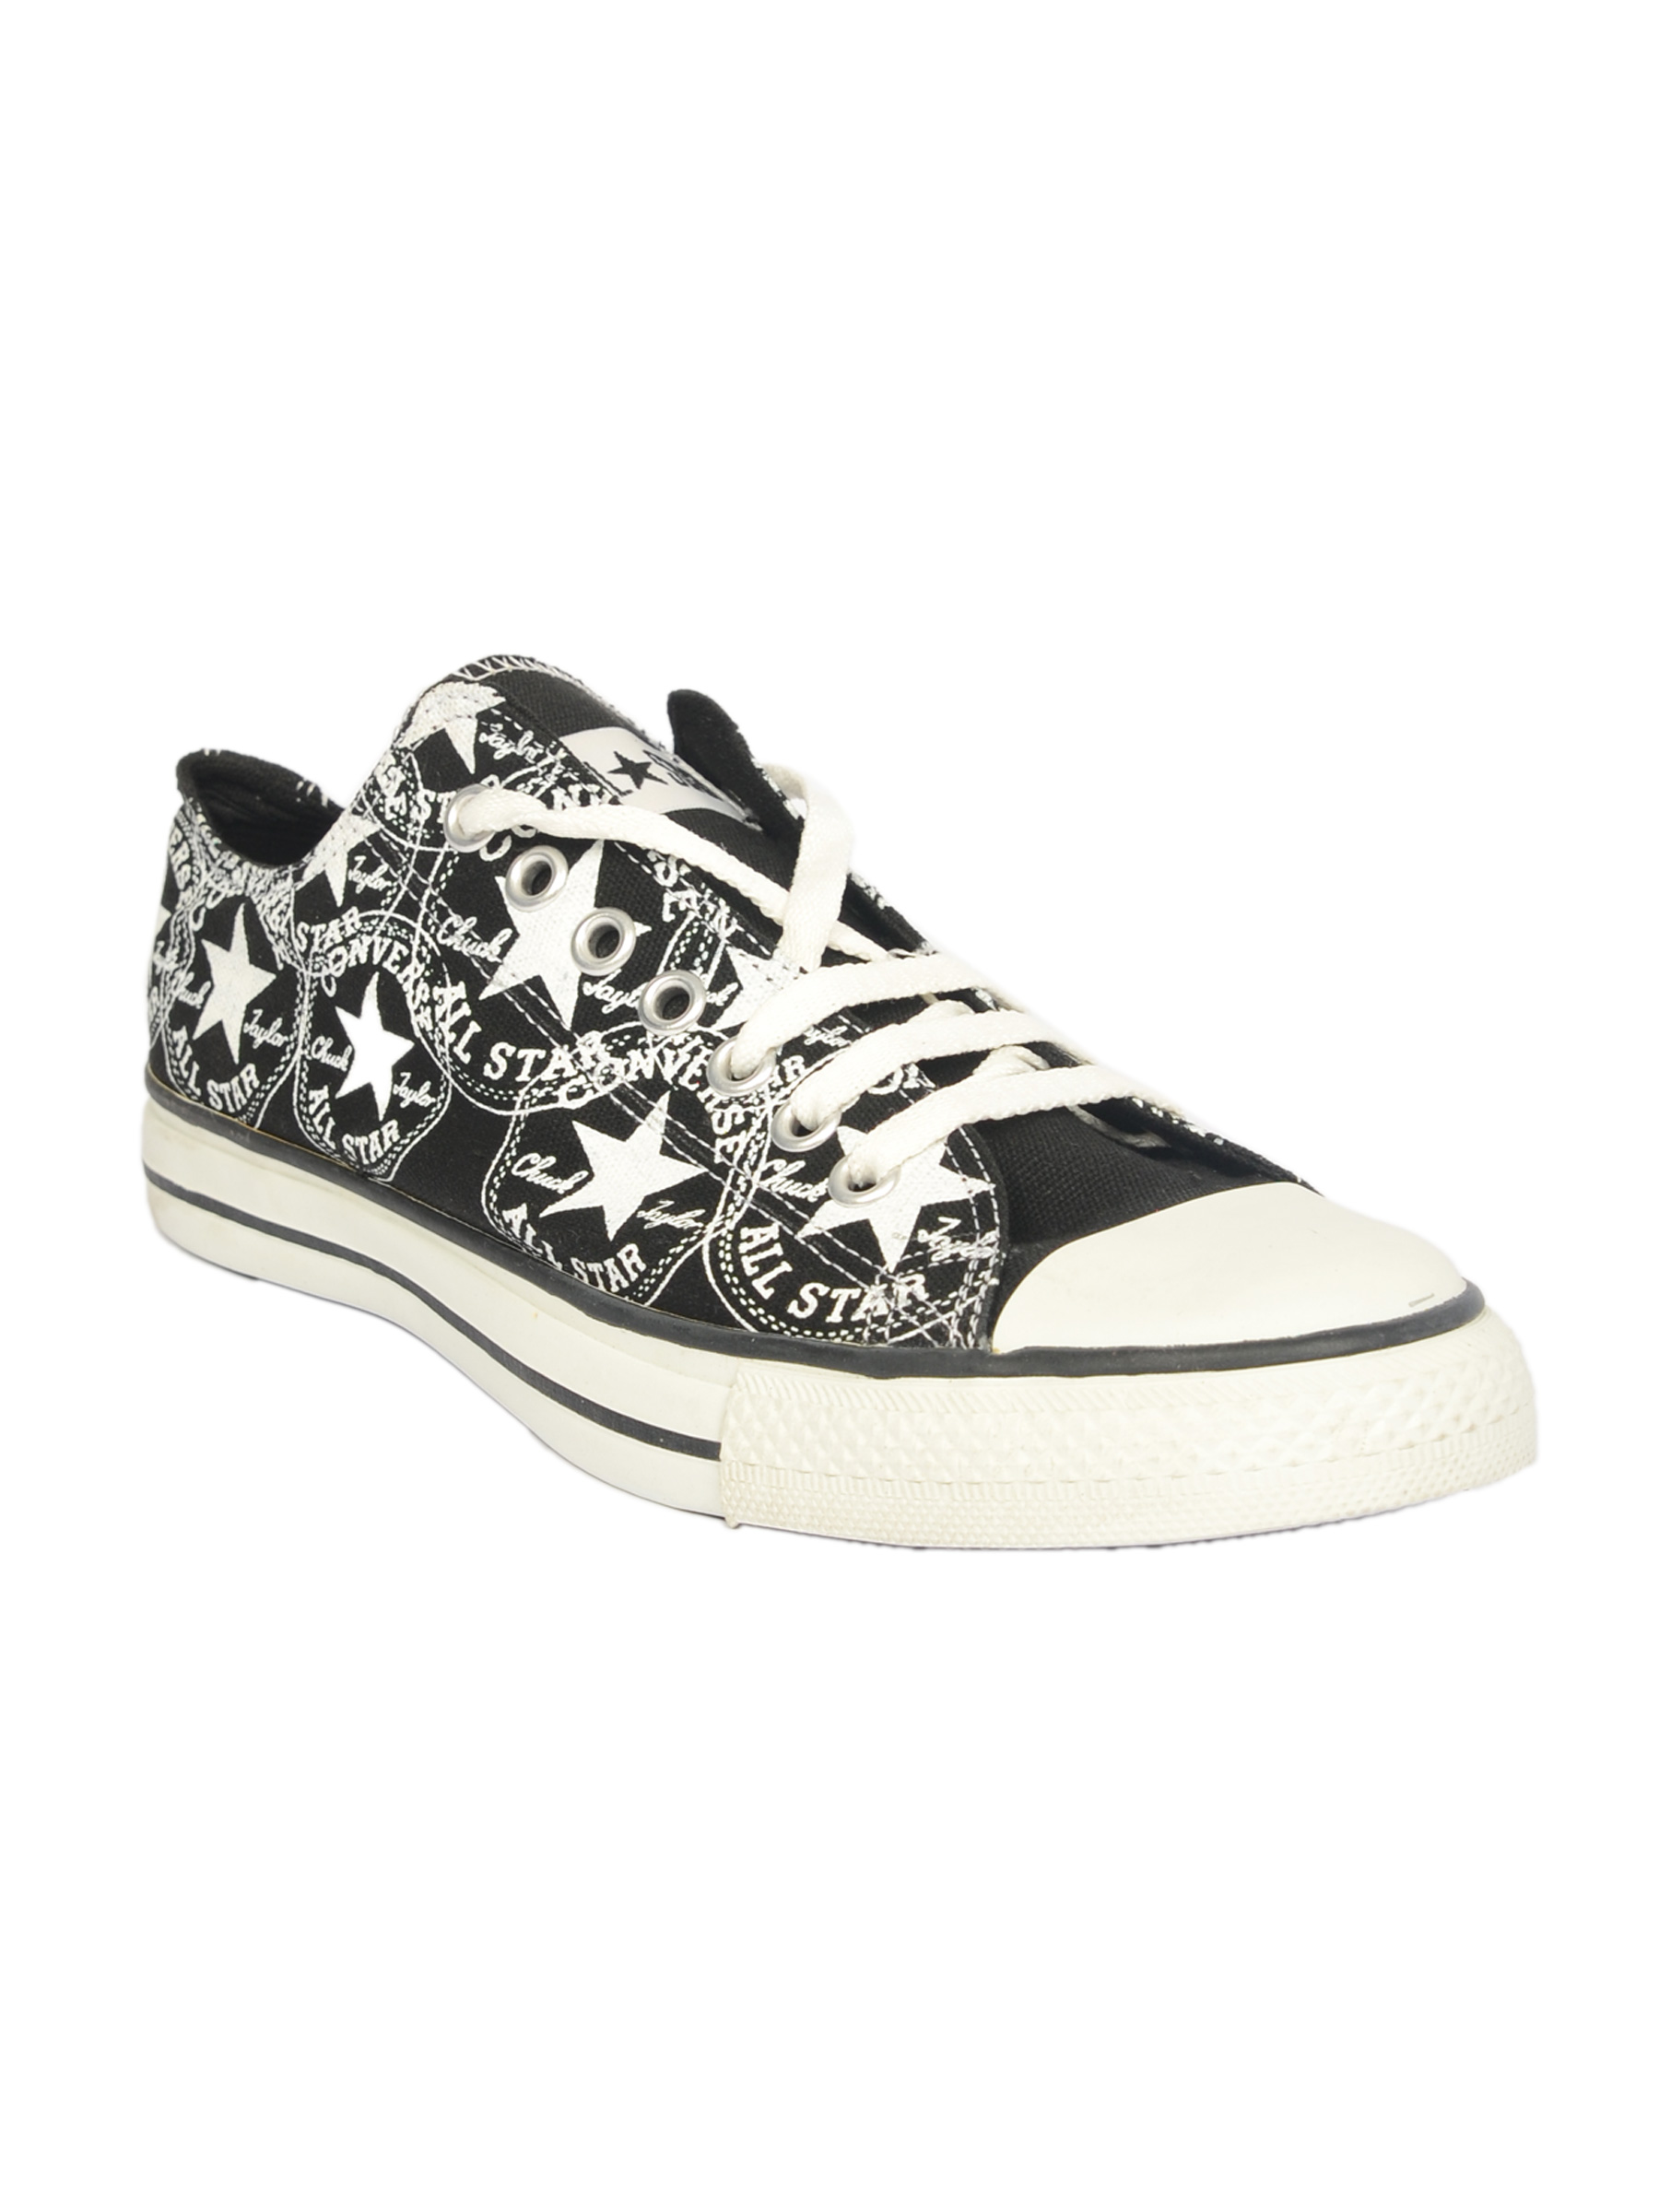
Converse Unisex Chuck Logo Print Black Canvas
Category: Footwear / Shoes / Casual Shoes
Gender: Unisex
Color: Black
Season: Summer 2011
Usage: Casual